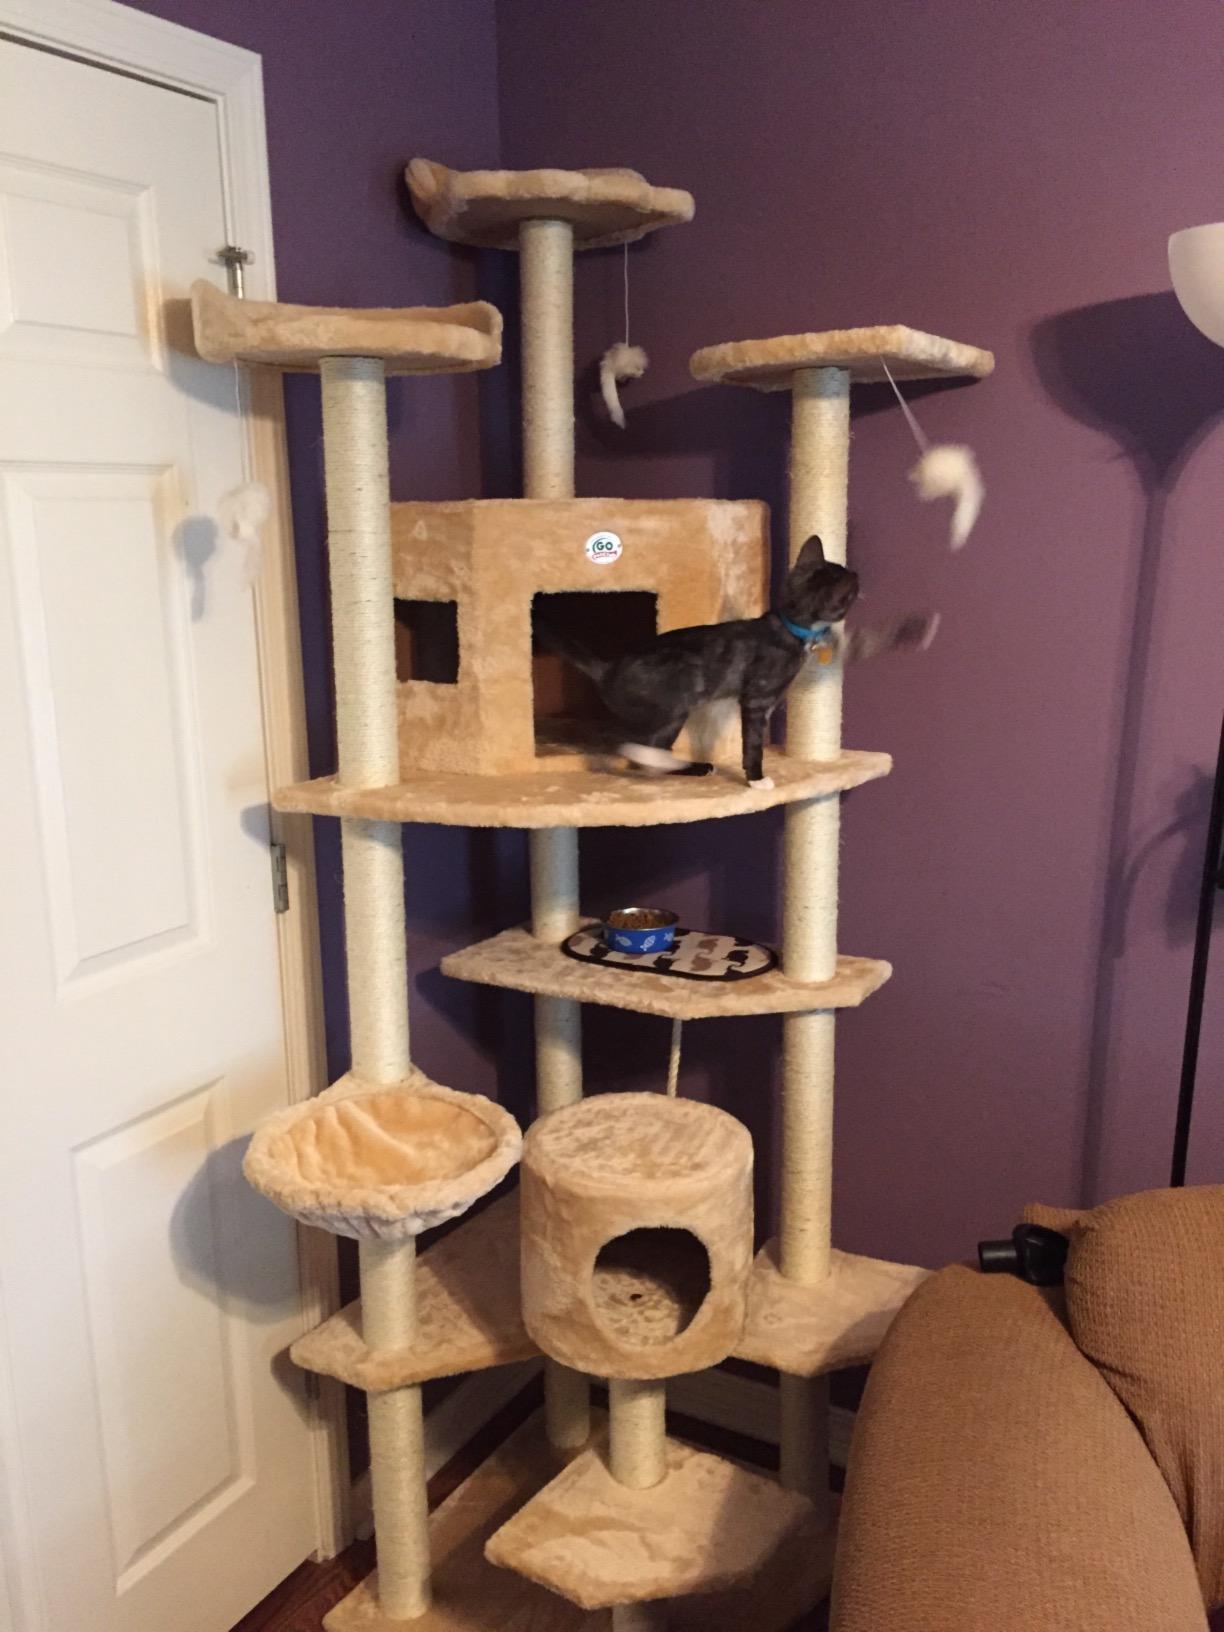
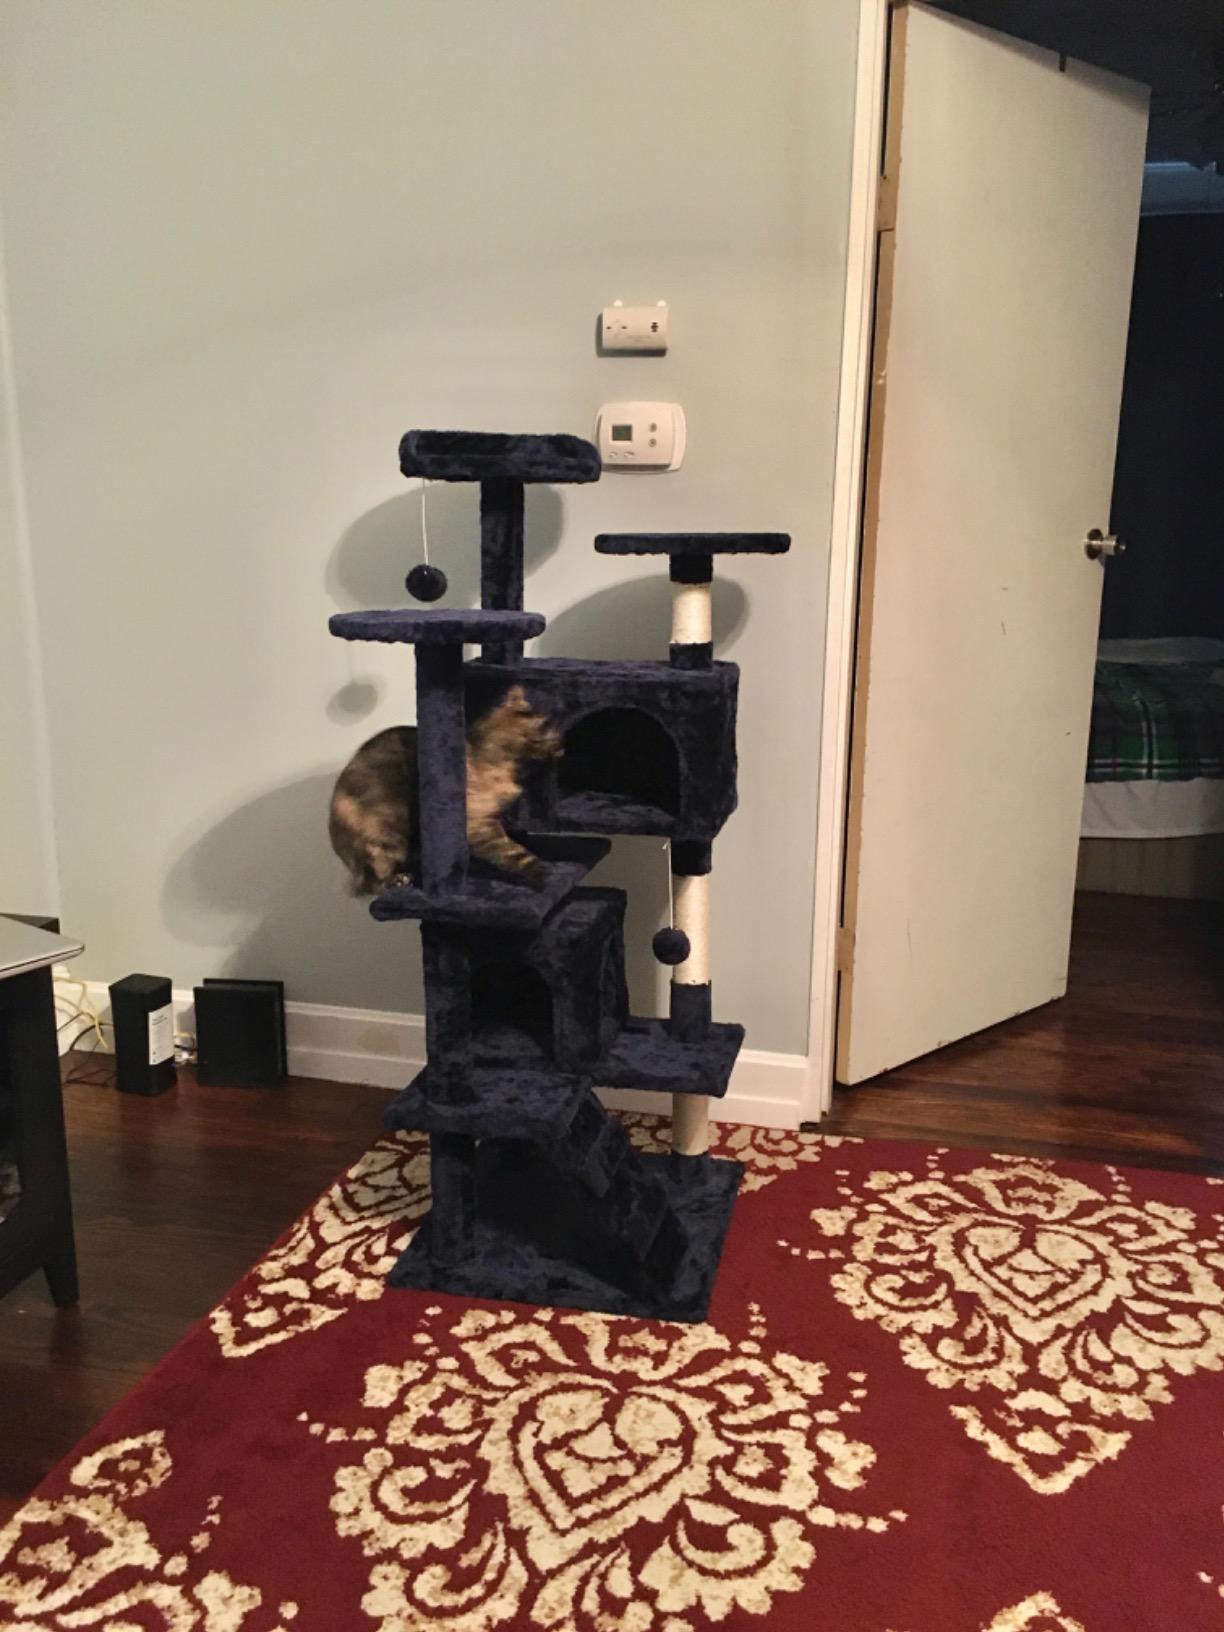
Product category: items_cat tree
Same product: no